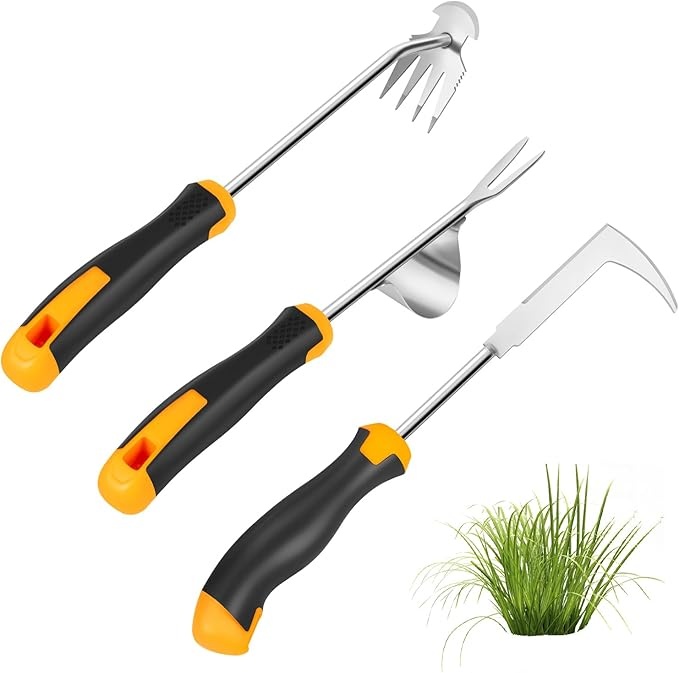
Garden Uprooting Weeding Tools - 3 Pack Hand Held Weeder Puller Tool Set, Rubber Handle, Weed Remover for Garden Farm Weeding
About This Great Value 3-Piece Set Weeder Tools - Includes 3 different weed puller tools: (V-shape hand weeder, 4 teeth weed puller, L-shaped crack weeder); Crafted with high-quality, rust-resistant stainless steel for exceptional durability and long-lasting performance in all gardening conditions. Effortless Weed Removal - Stainless steel weeder for digging roots cuts through roots easily, allowing quick weed removal with minimal effort and say goodbye to the hand injuries caused by digging weeds with bare hands—ideal for dandelions, thistles, and deep-rooted weeds. They are the perfect companion for gardening. V-Shaped Hand Weeder Tool - The weeding tool lets you uproot weeds cause it has V-Shaped and leverage design that effortlessly dig into the soil right to the root of the grass, the handle with 5.9 in long to help you save your strength and easily uproot the grass. 4 Teeth Manual Weeder Puller Tool - This weed remover tool has dual-function design. Its 4 Tines design allows it to penetrate various soil effortlessly that can be easily used for digging, hooking, loosening soil, and blades that can be used for shoveling, basically meet all your daily weed removal needs. L-Shaped Crack Weeder Crevice Weeding Tool - This crack weeding tool efficiently removes weeds, moss, and debris from cracks in sidewalks, driveways, and brick pavers. Its L-shaped dual-edge design helps edge grass lines precisely while effortlessly cleaning narrow spaces between pavers and concrete. Popular Gardening Weeding Tools - The comfortable ergonomic handle features a non-slip cushioned grip designed to reduce hand fatigue and provide optimal control during extended use. Stainless steel head resists soil buildup; simply rinse or wipe clean after use. No sharpening required for repeated use.
Brand: %E2%80%8EDotet-US
Category: Home & Garden > Lawn & Garden > Gardening > Gardening Tools > Cultivating Tools